Thomas Dampier

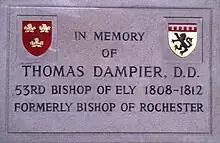
Memorial to Bishop Thomas Dampier in Ely Cathedral

Dampier was the eldest son of Dr Thomas Dampier, who was lower master at Eton College and from 1774 Dean of Durham, and his wife, Anne.